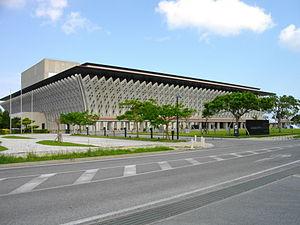
Shin Takamatsu, né le 5 août 1948 à Nima dans la préfecture de Shimane, est un architecte japonais, professeur à l'université de Kyoto. Les bâtiments futuristes de Takamatsu utilisent souvent des images anthropomorphes ou mécaniques.